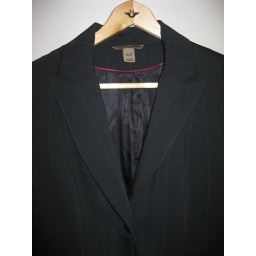
Wool suit in black with a subtle red stripe. Size 40. 50 sek + shipping